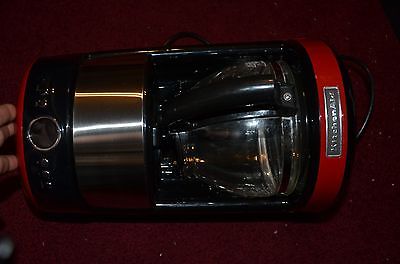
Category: coffee maker